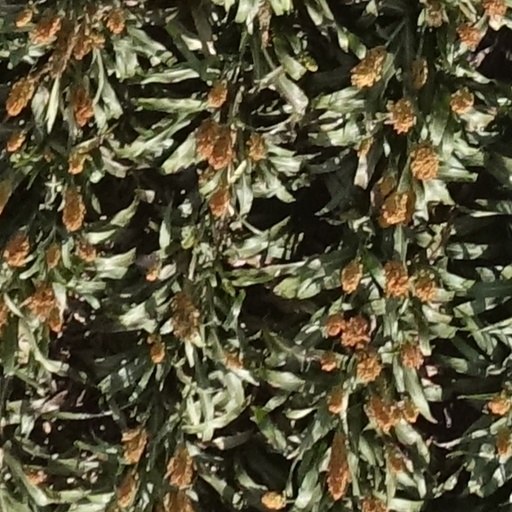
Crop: sorghum